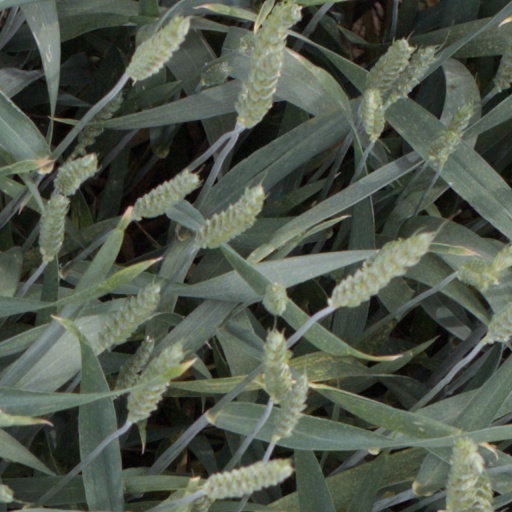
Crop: wheat